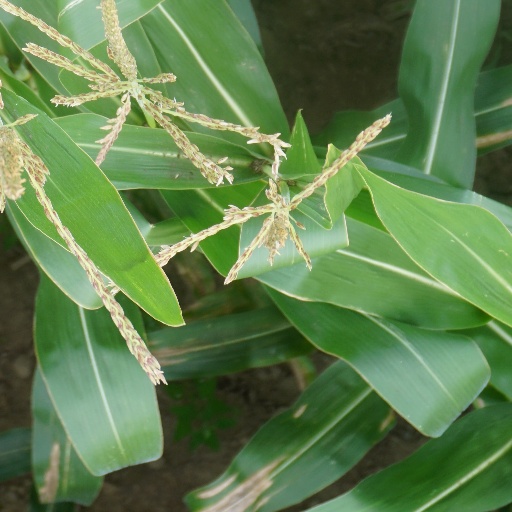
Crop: maize; corn